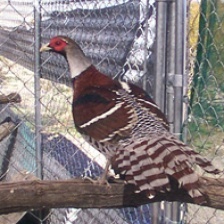
Species: ELLIOTS  PHEASANT
Scientific name: SYRMATICUS ELLIOTI